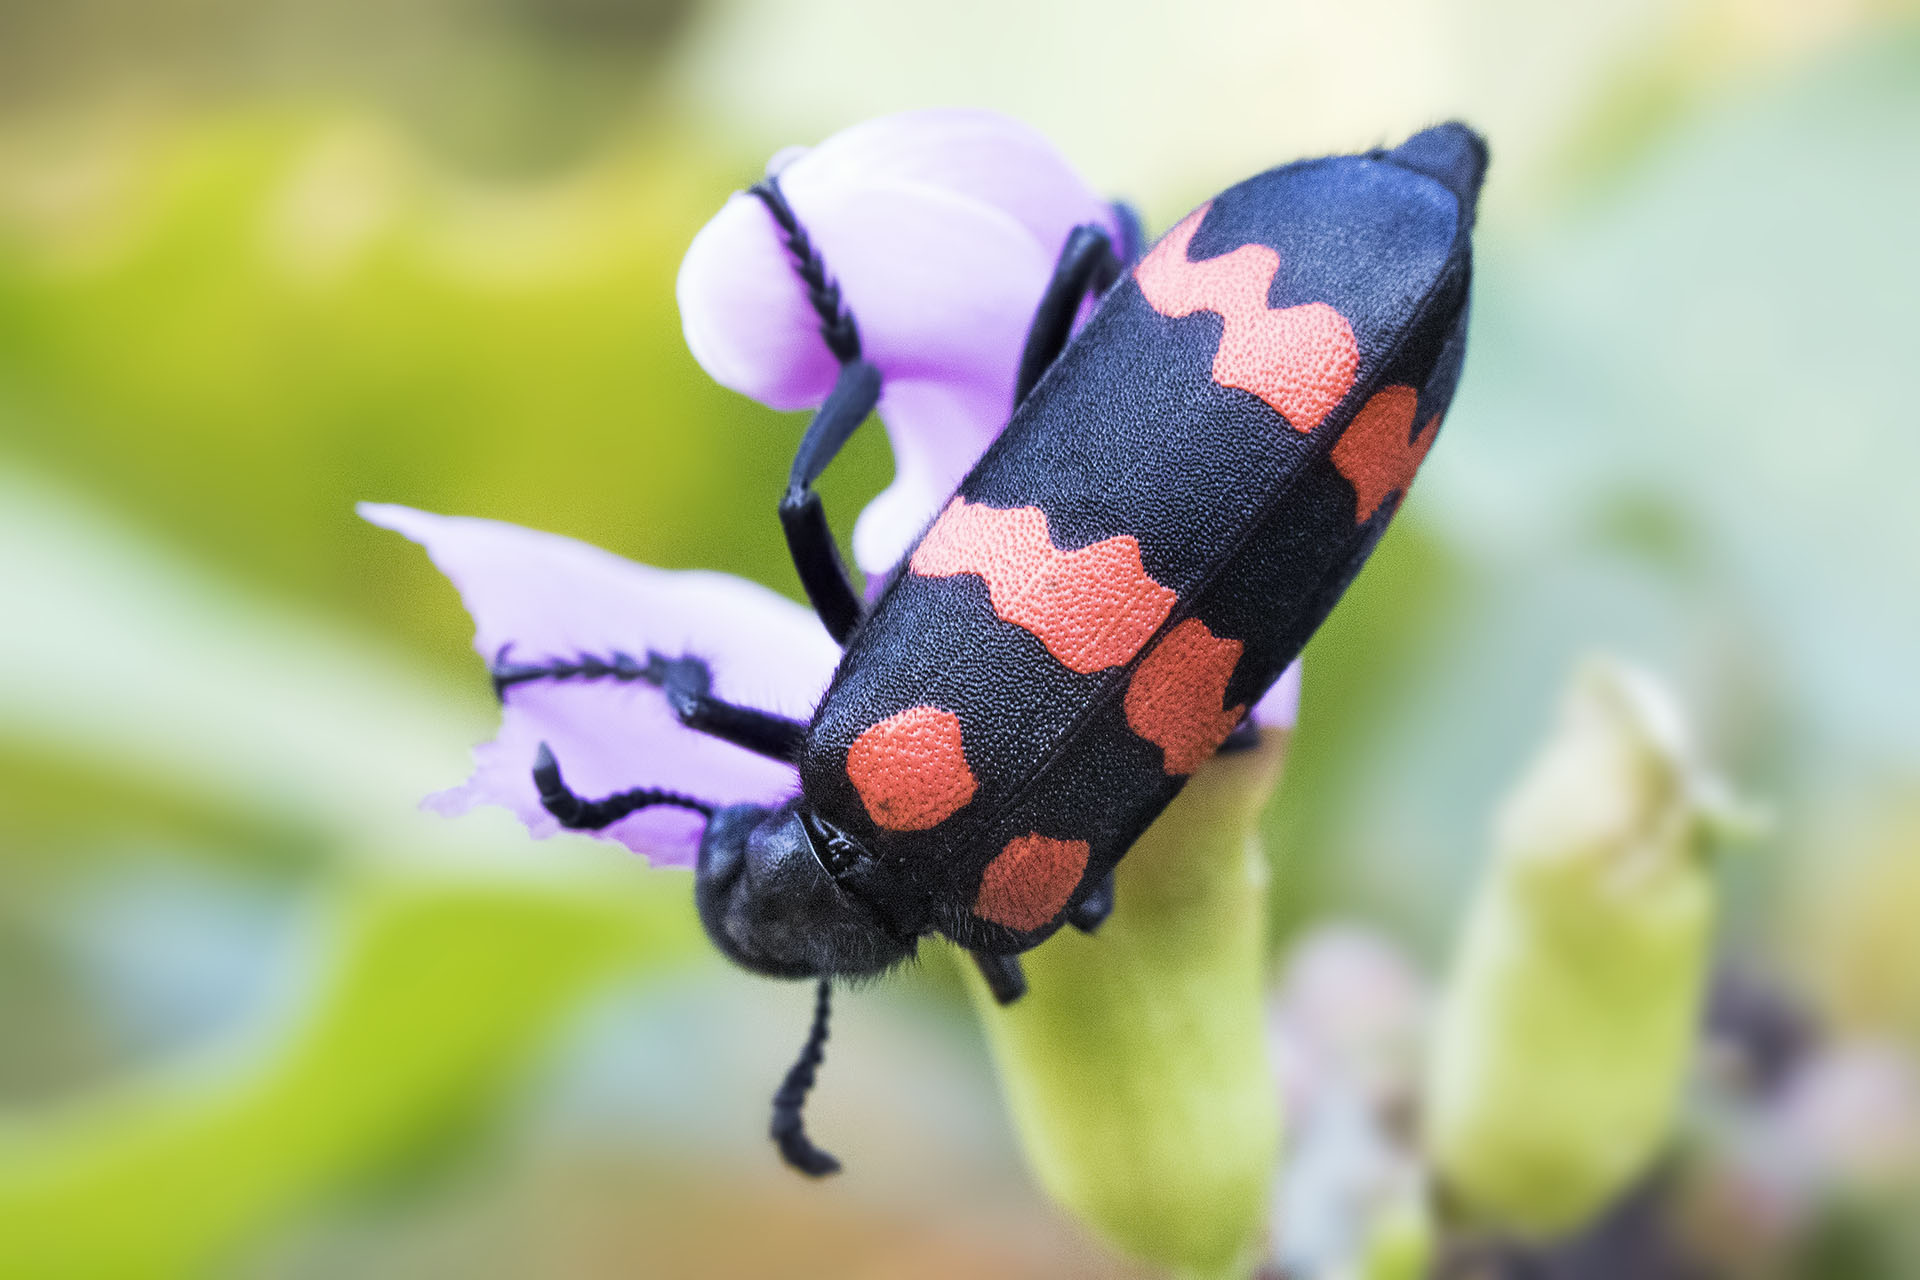
nature, photography, flower, petal, insect, botany, flora, fauna, invertebrate, close up, india, beetle, ariansuresh, skanfarmhouse, nellore, andhrapradesh, extensiontube13mm, blisterbeetle, 750d2016img5458, macro photography